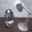
Label: lamp